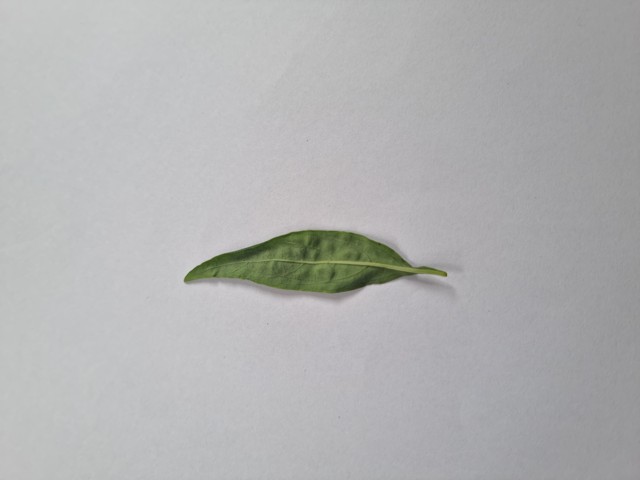
Plant: kalomegh